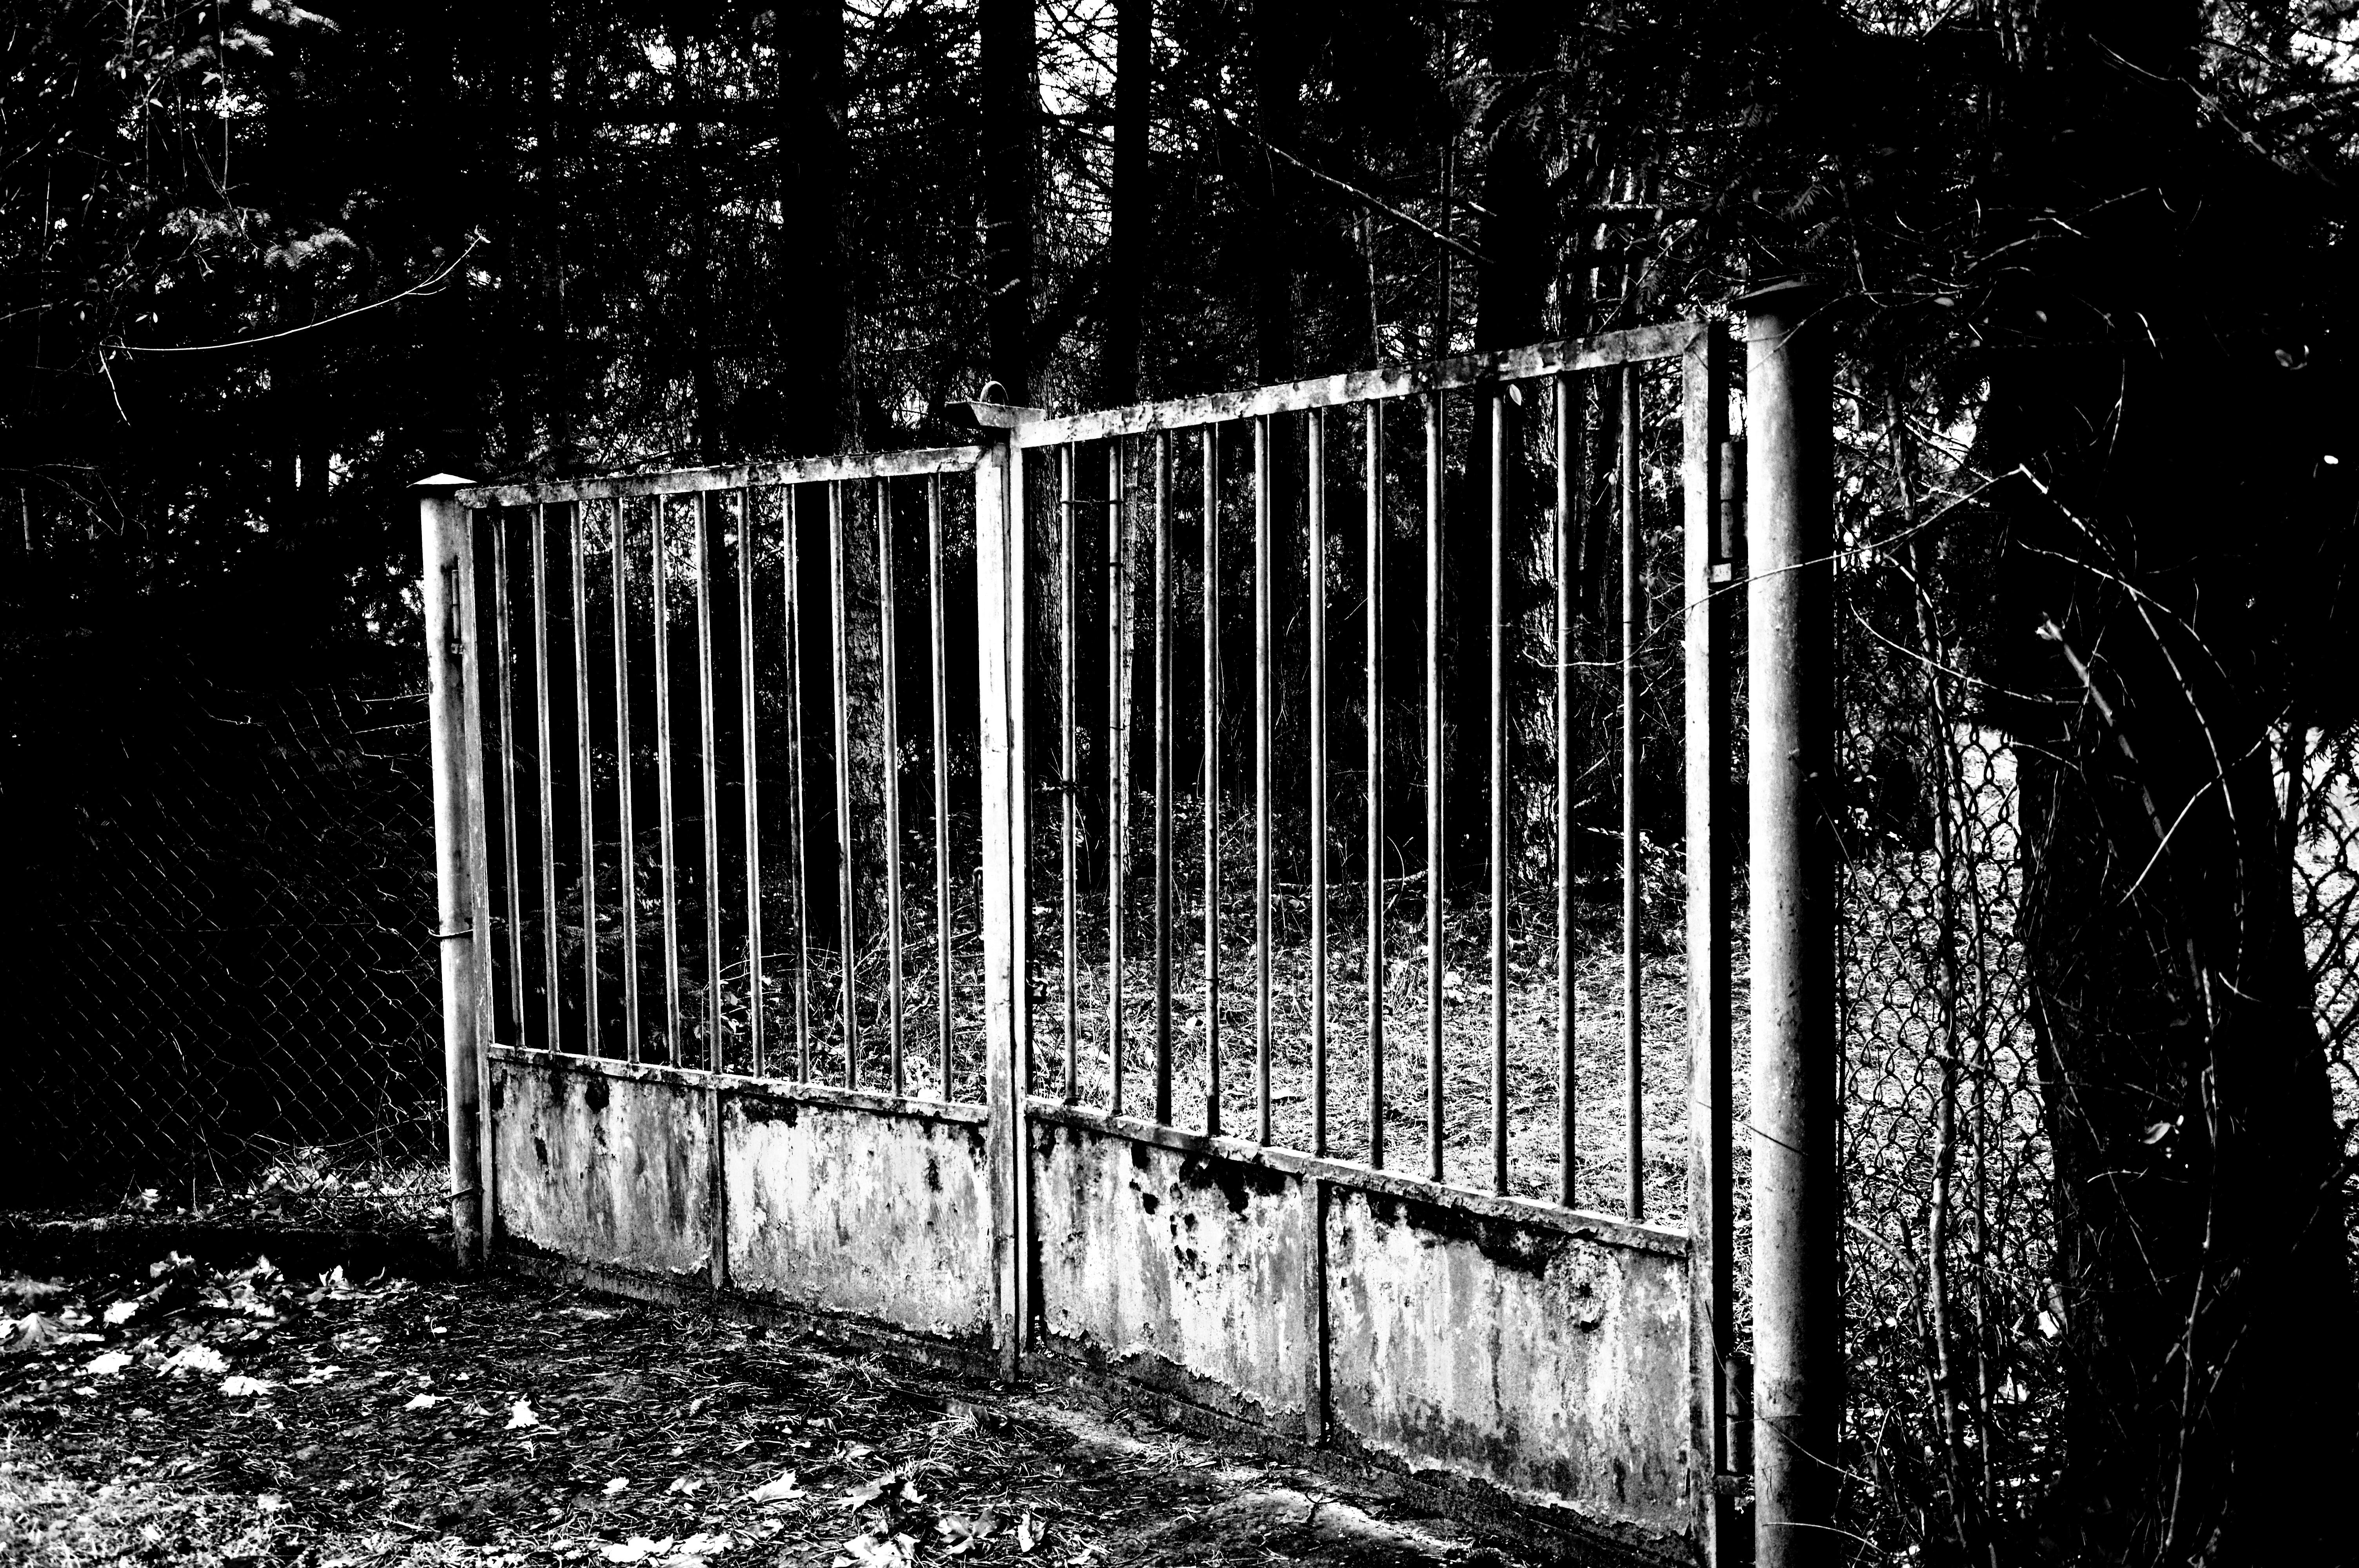
light, fence, black and white, old, rust, line, entrance, darkness, black, monochrome, closed, gateway, monochrome photography, outdoor structure, home fencing, cutoff, cordon off